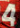
Number: 4